Foreign relations of East Germany

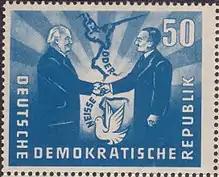
GDR post stamp celebrating the Treaty of Zgorzelec

In its early days, GDR foreign policy, to the extent that it existed at all, was dominated by the Soviet Union. The Soviet Control Commission existed as a control body until 1955. With the GDR gaining sovereignty, the Soviet embassy remained in East Berlin, which monitored GDR policy through the KGB and reported back to Moscow.